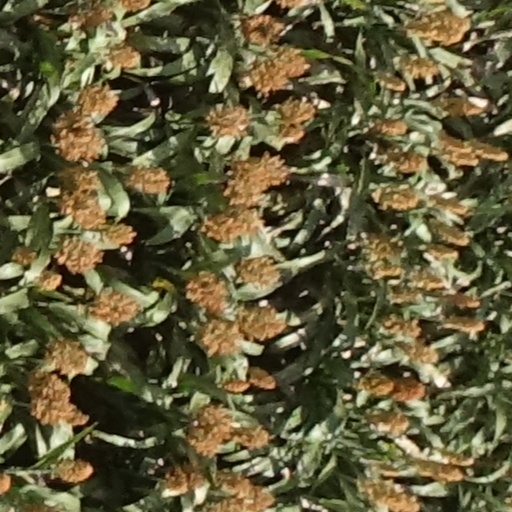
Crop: sorghum